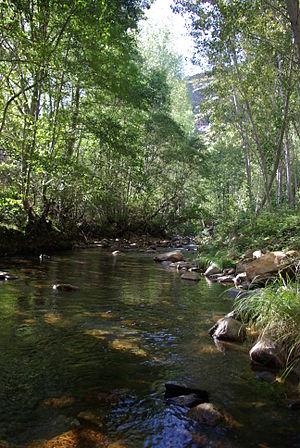
Le Selmo est un cours d'eau d'une longueur de 44 km qui coule dans les communautés autonomes de la Galice et de Castille-et-León. Il est un affluent en rive droite du Sil